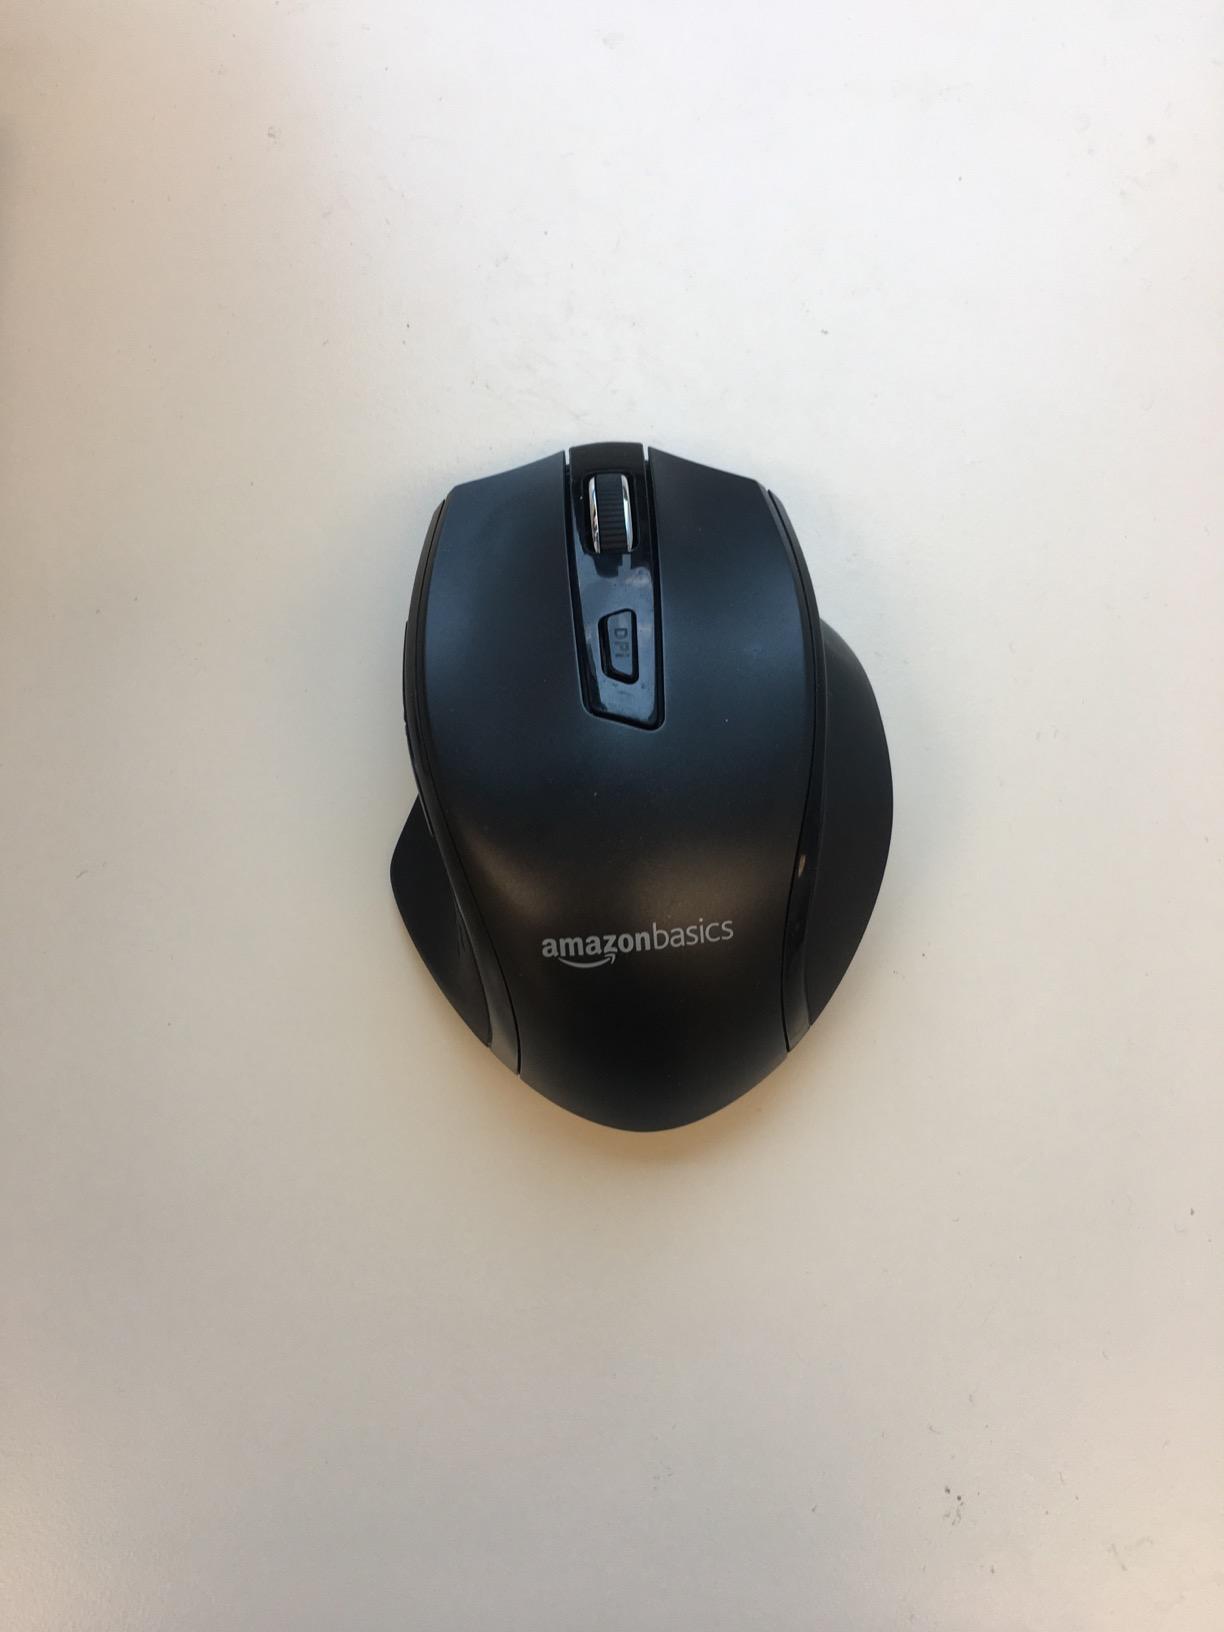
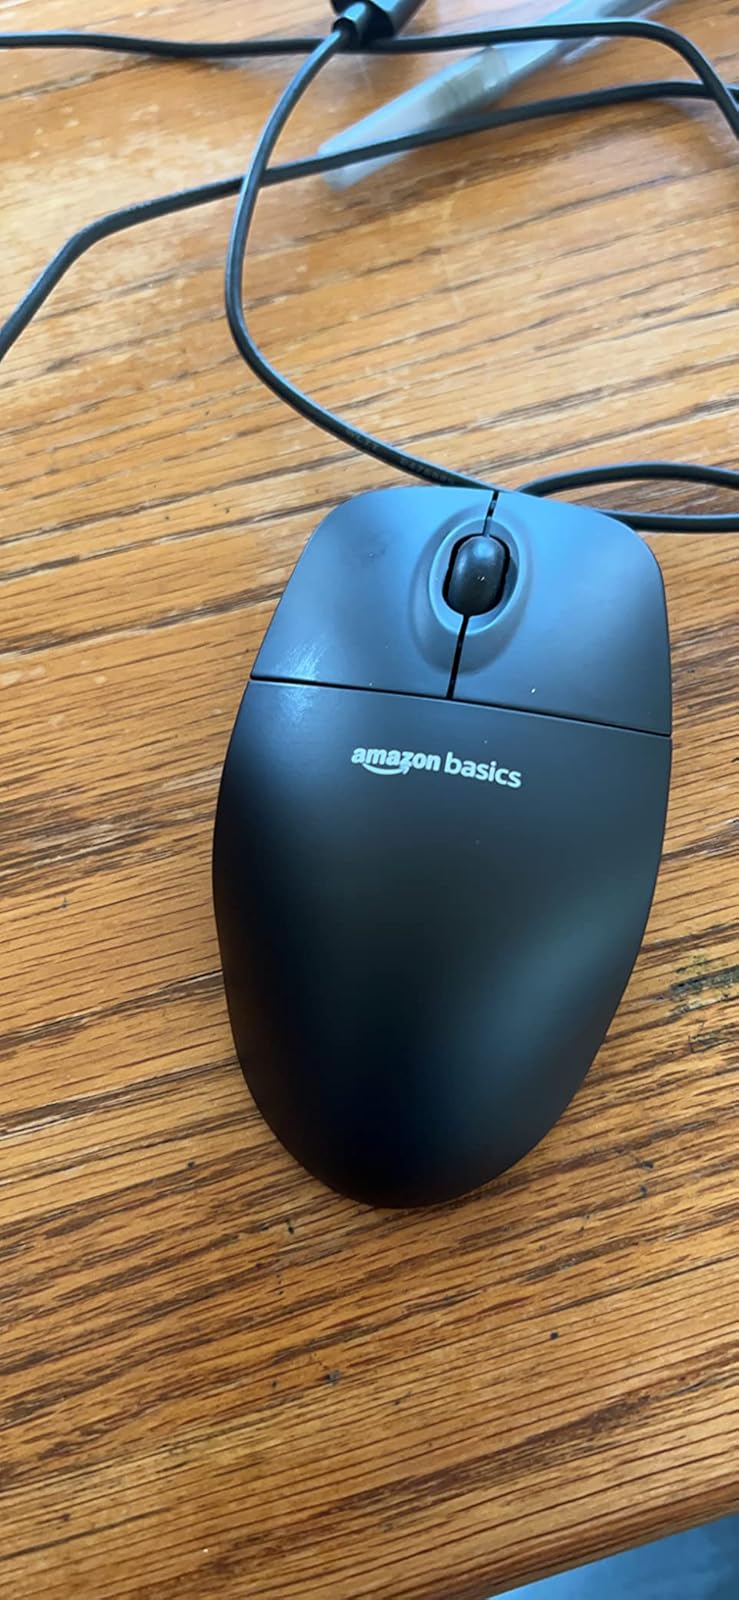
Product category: mouse
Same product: no